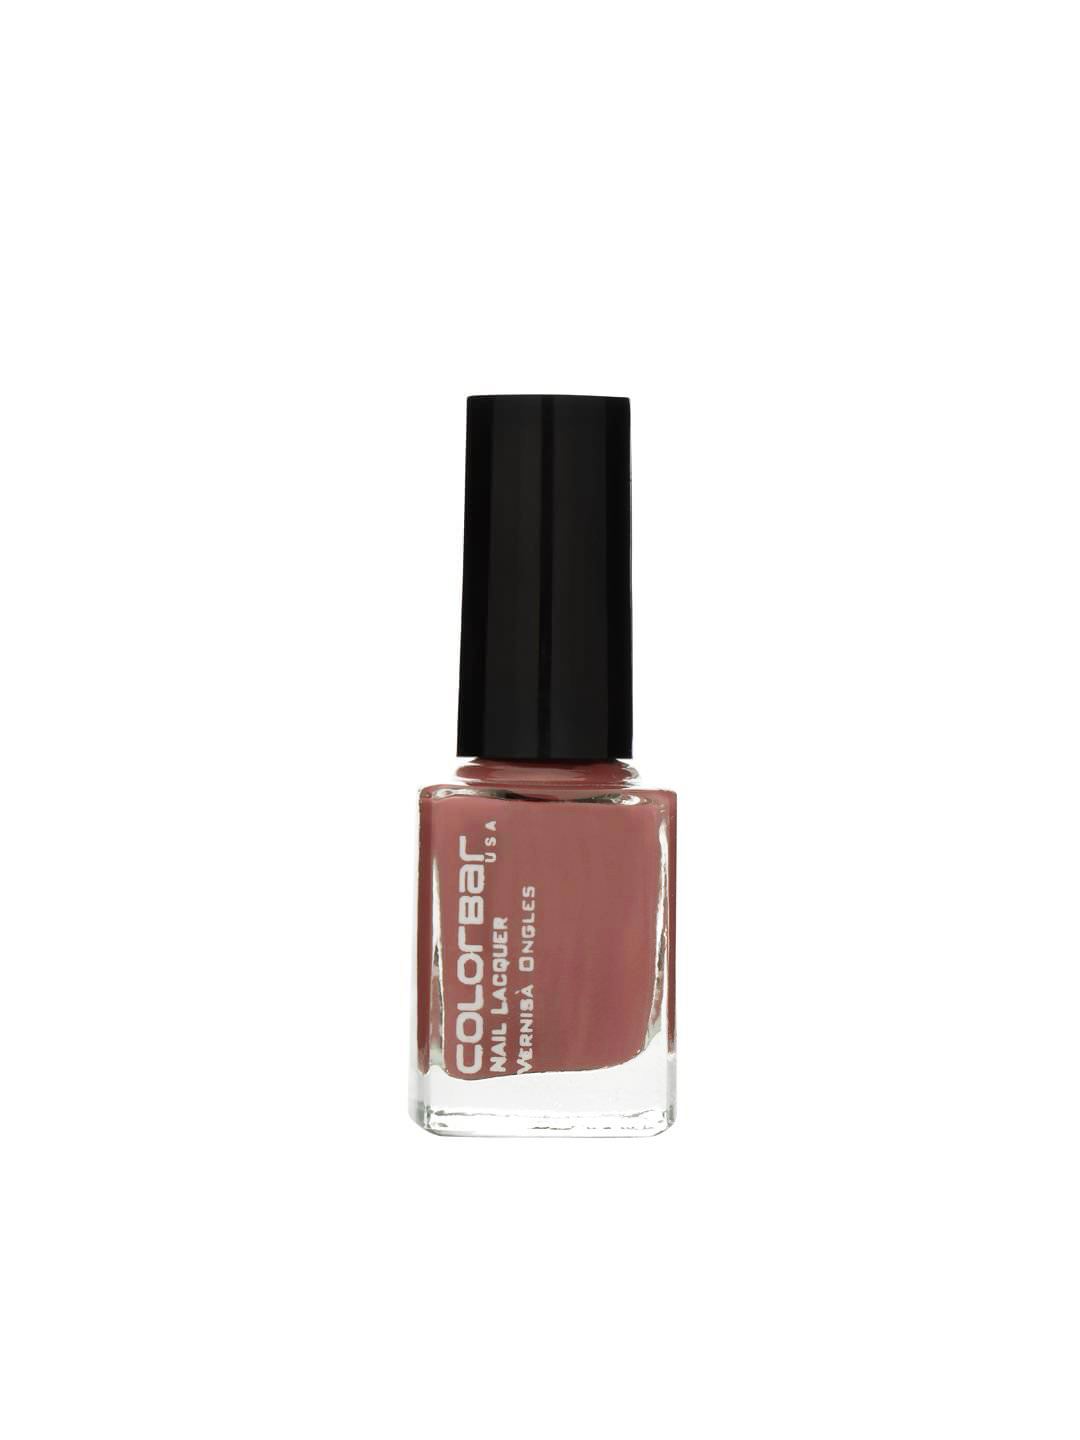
Colorbar High Tea 2 Nail Lacquer 77
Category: Personal Care / Nails / Nail Polish
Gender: Women
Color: Brown
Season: Spring 2017
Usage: Casual